National Register of Historic Places listings in Knox County, Tennessee

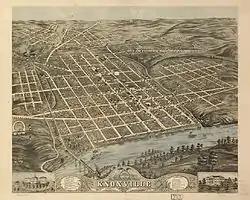
1871 Rendering of Knoxville, looking to the north-northwest

The earliest settlers in what is now Knox County were Native Americans - the Indian mound is the primary "built structure" that remains from their era. Beginning with explorer Hernando de Soto, who traveled near the county, the earliest Europeans were not settlers but explorers and hunters who left no permanent structures. However, when North Carolina made land available in the Land Grab Act of 1783, early settlers began surveying the region. These men included General James White, who soon owned the land that became downtown Knoxville, as well as Frances Alexander Ramsey and Alexander McMillan.